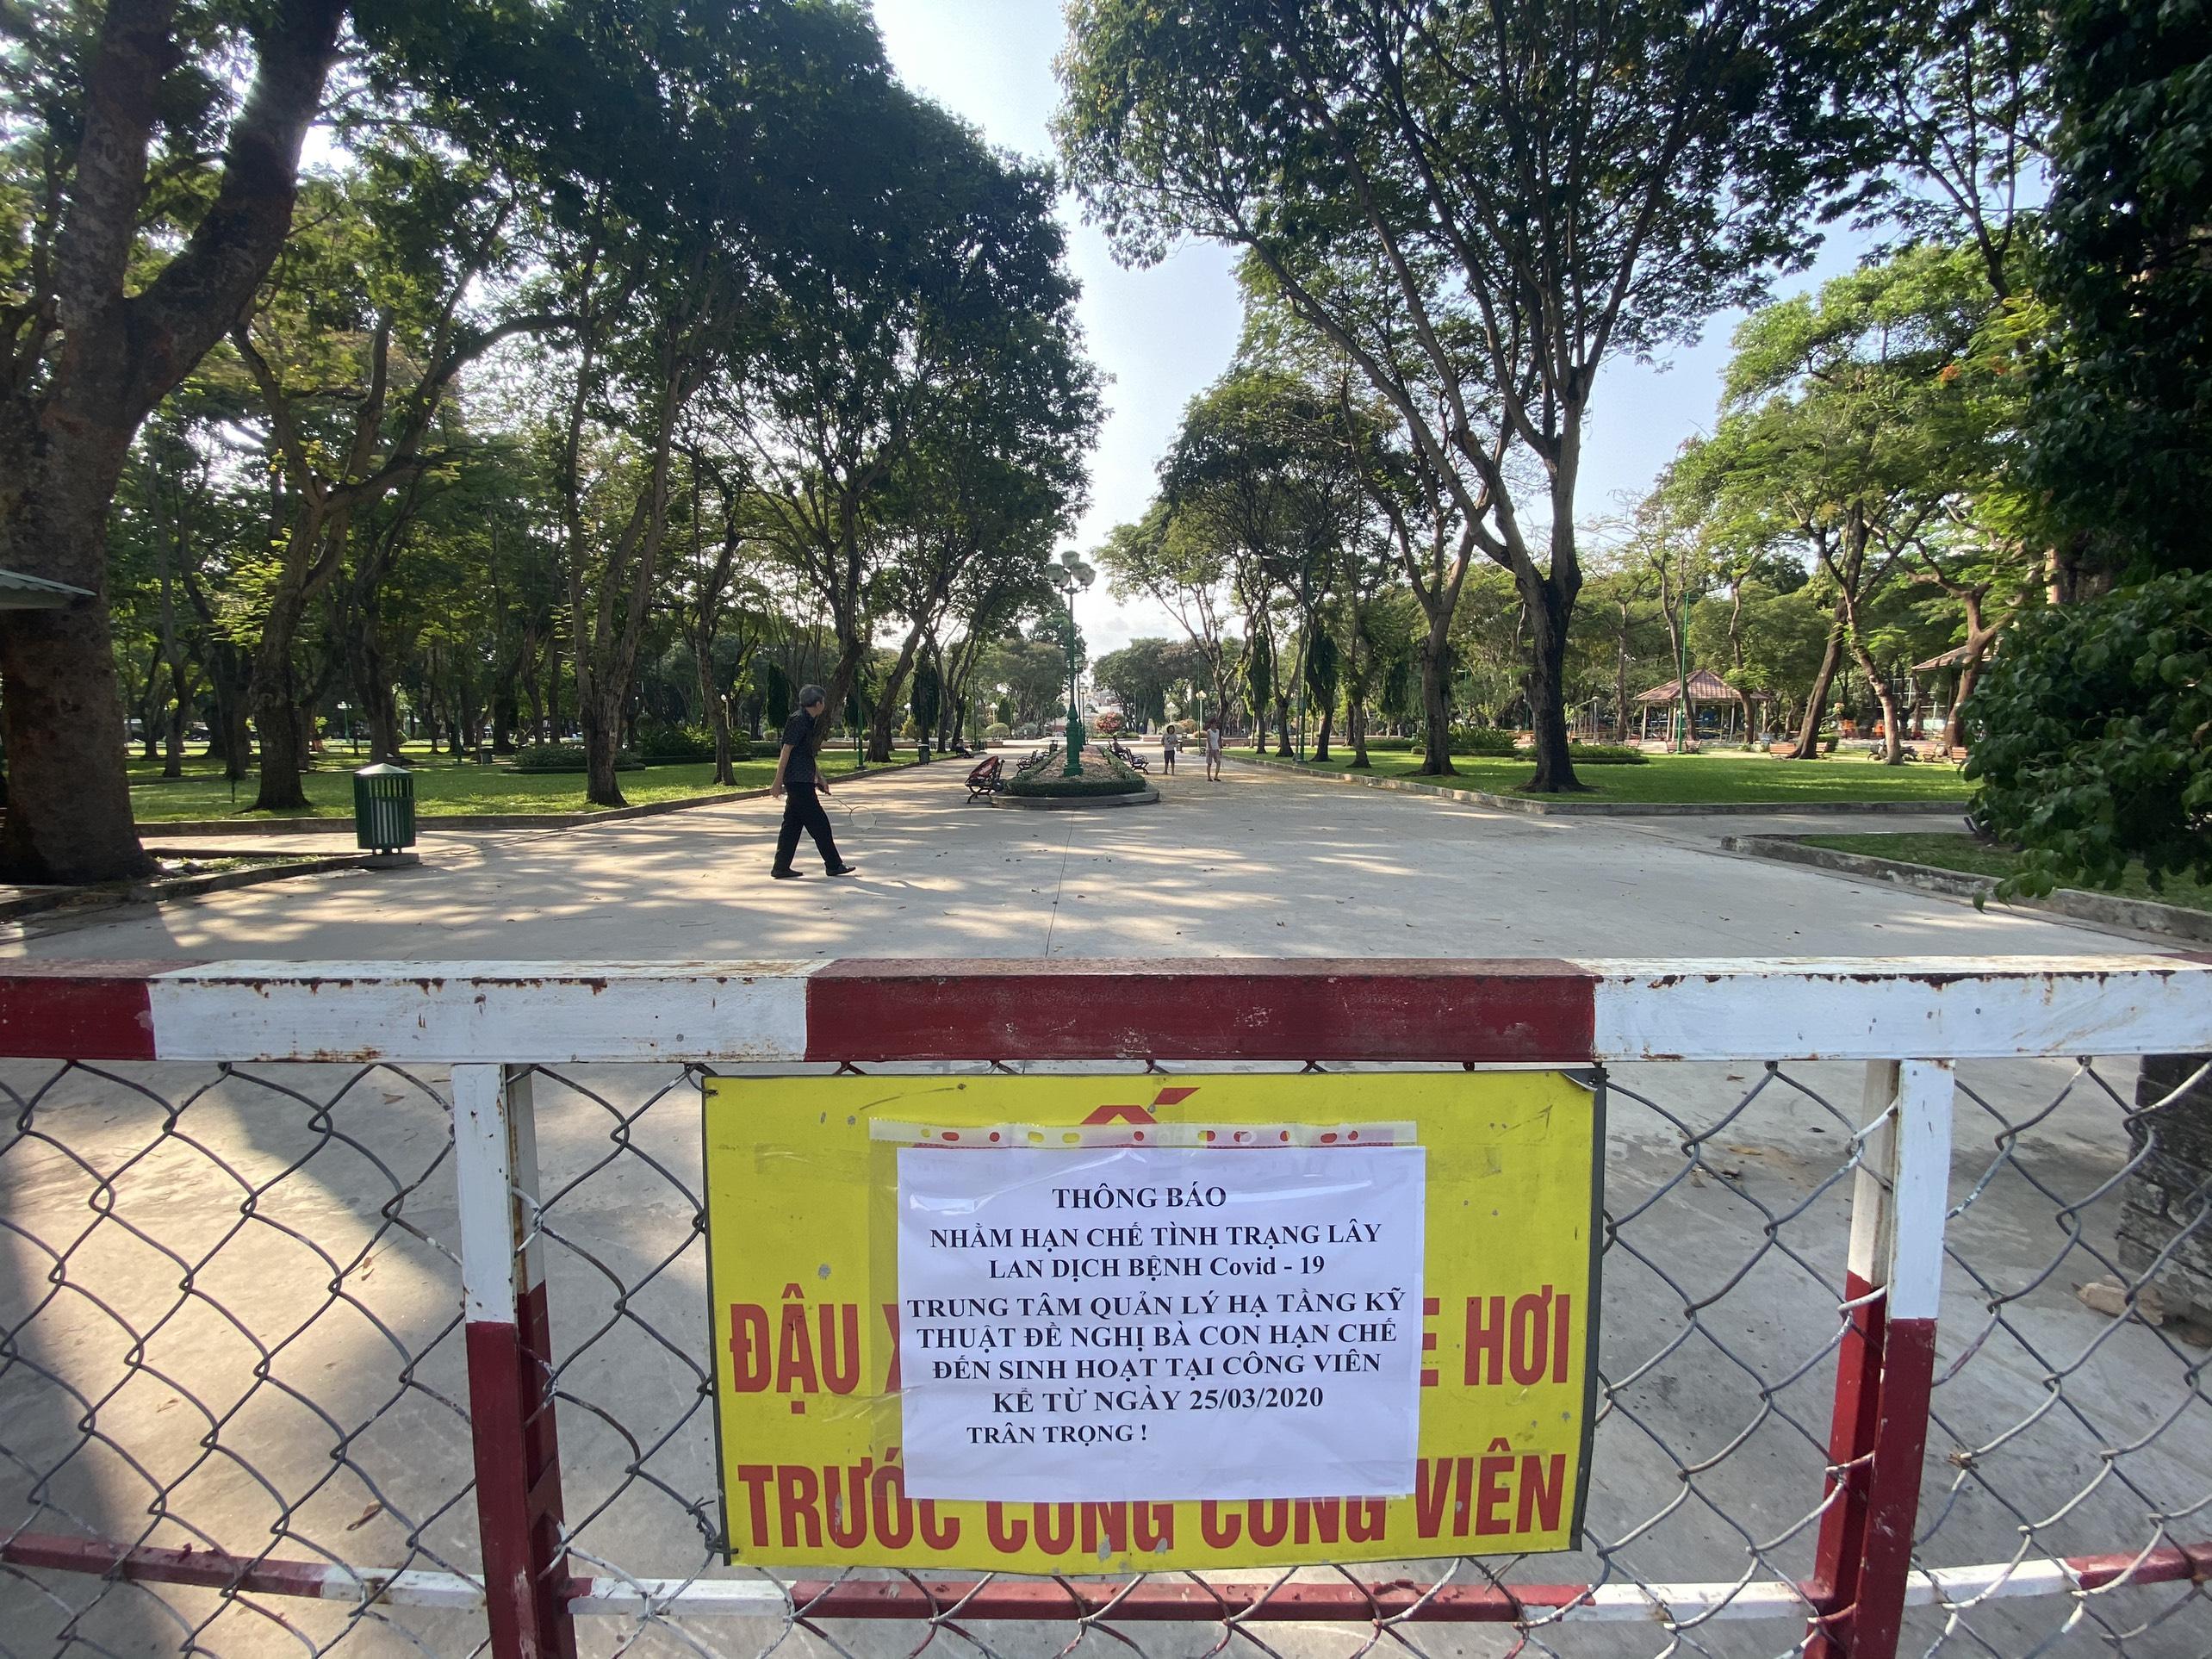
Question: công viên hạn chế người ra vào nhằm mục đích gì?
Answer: công viên hạn chế người ra vào nhằm hạn chế tình trạng lây lan dịch bệnh covid-19